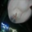
Label: ray